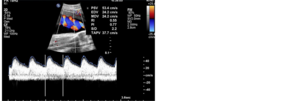
Artère ombilcale avec flux normal jpg
Le retard de croissance intra-utérin décrit un fœtus qui ne grossit pas selon son potentiel biologique attendu, un ralentissement de la croissance. C'est une complication relativement courante de la grossesse. Le vrai retard de croissance intra utérin, par rapport à une petite constitution, est une pathologie dans laquelle le placenta ne parvient pas à fournir un approvisionnement adéquat en oxygène et en nutriments au fœtus appelé insuffisance placentaire.